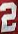
Number: 2